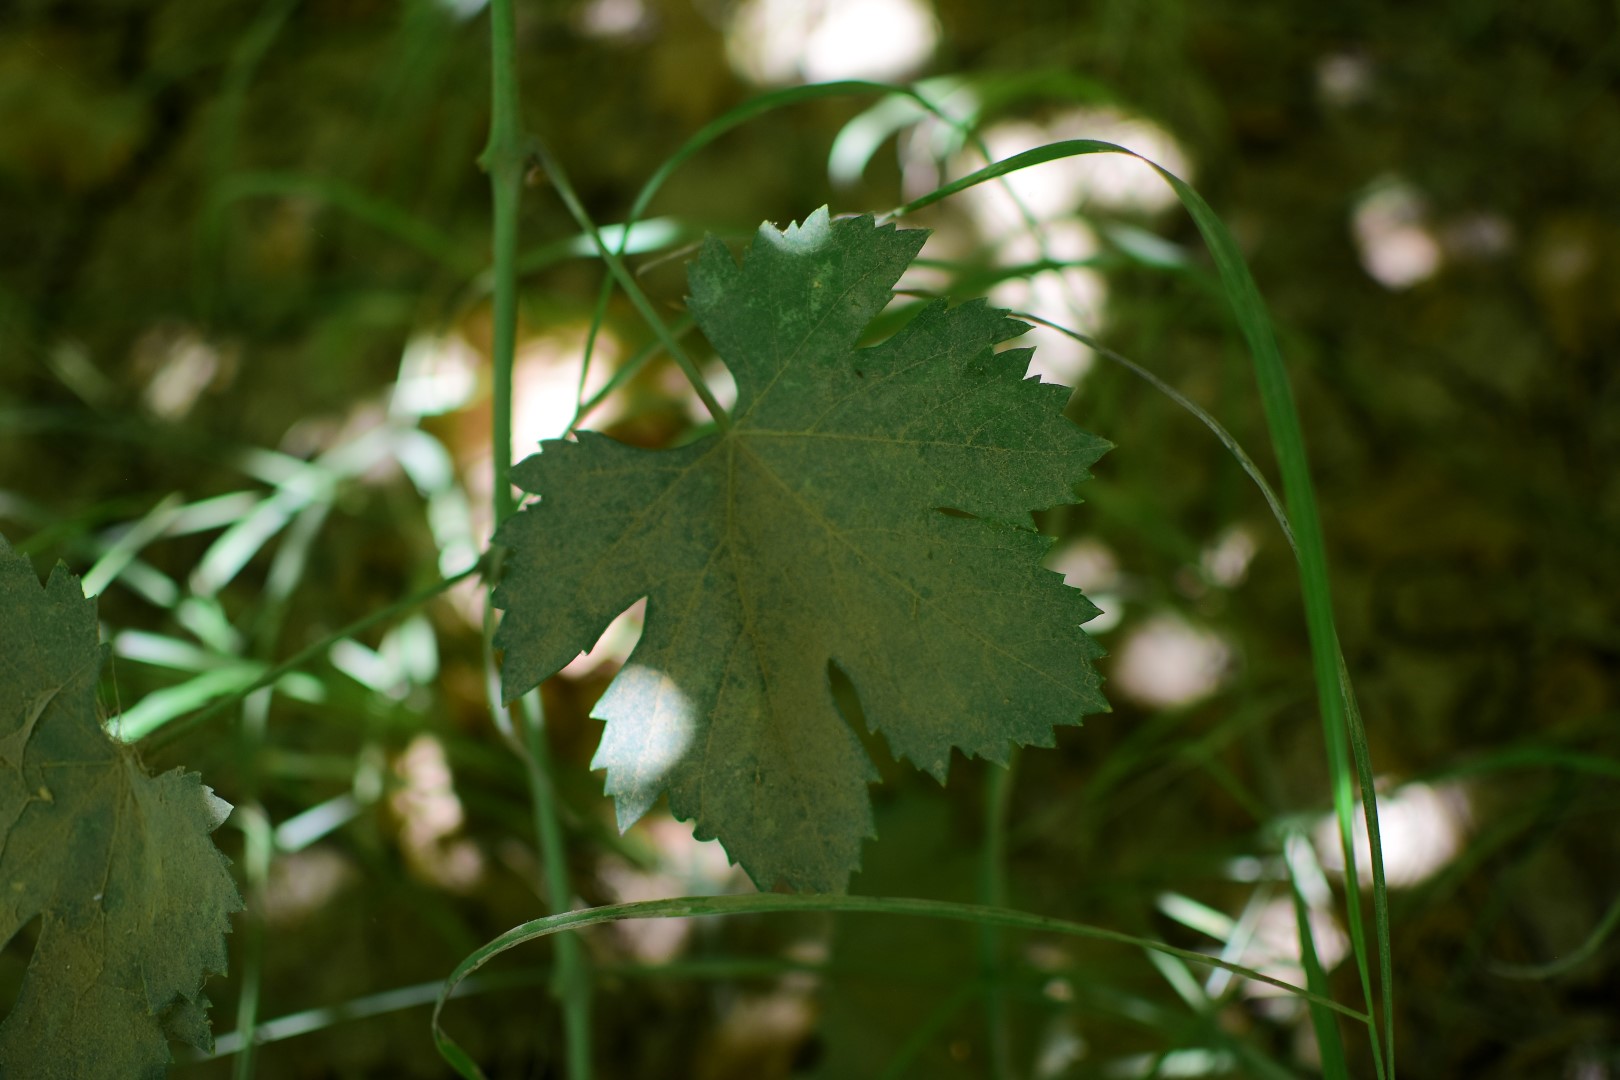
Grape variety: Halawani